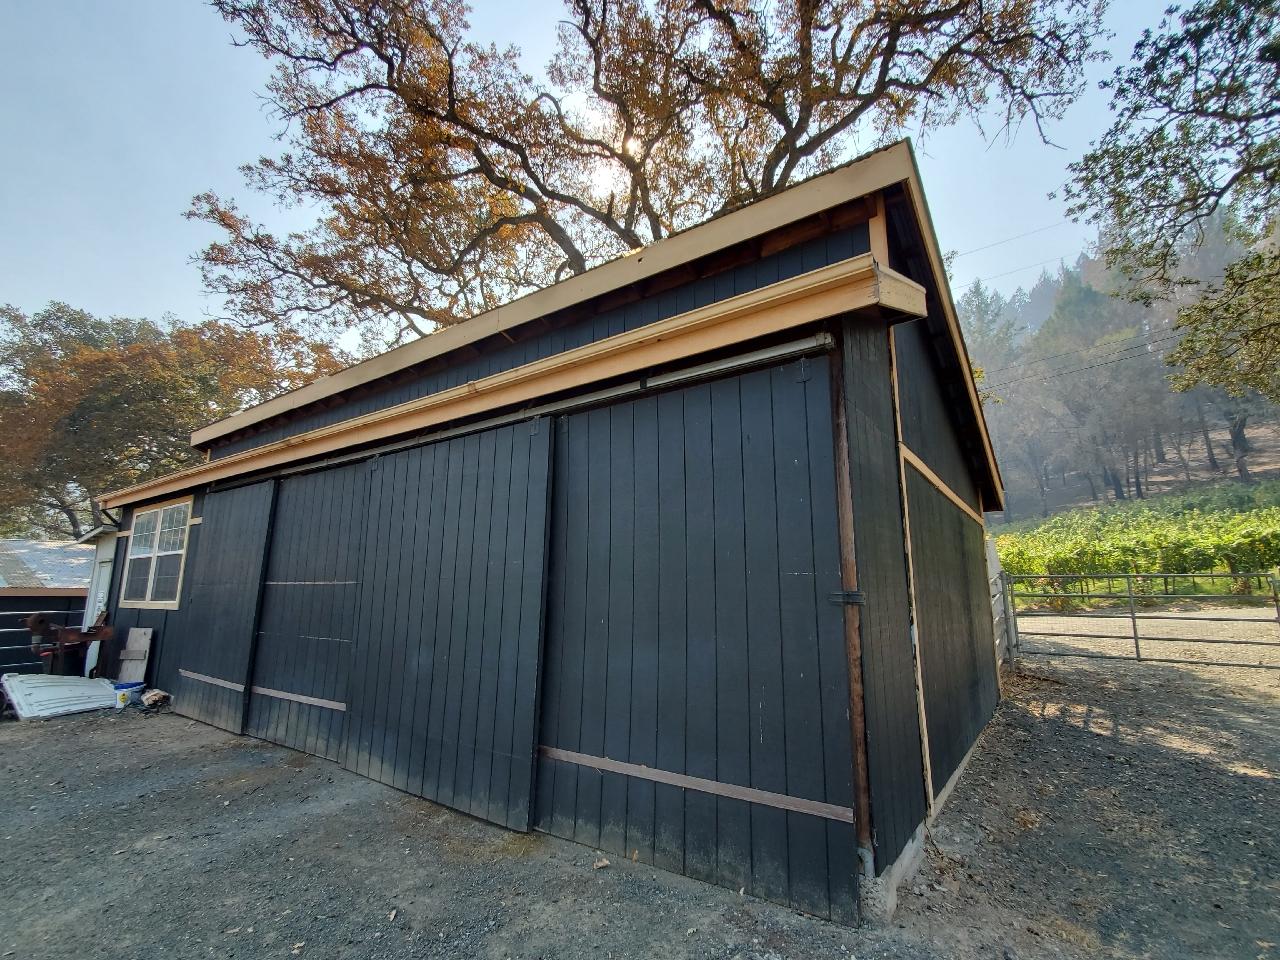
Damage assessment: no_damage